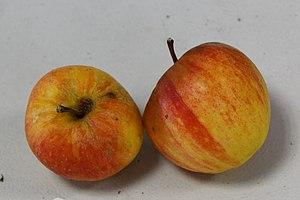
Pomme photographiée à l'OPL Peillac/Les Fougerêts.
La pomme de Grive Rouge est le fruit d'un cultivar de pommier domestique.